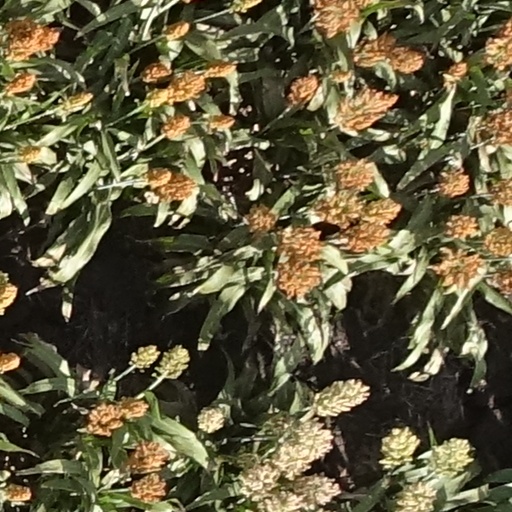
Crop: sorghum